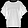
Label: Shirt